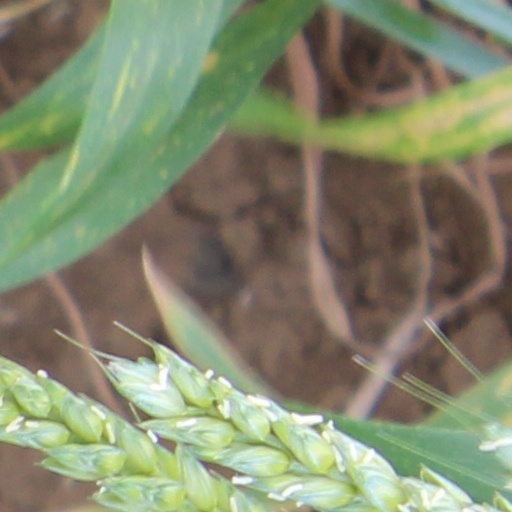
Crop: wheat